Channing Stribling

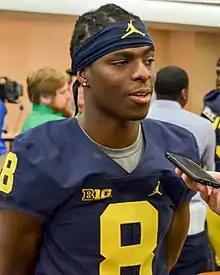
Stribling with Michigan in 2016

Channing Michael-de Stribling (born November 21, 1994) is an American football cornerback for the Frankfurt Galaxy of the European League of Football (ELF). He played college football at Michigan and went undrafted in the 2017 NFL draft.